Angel Cotto

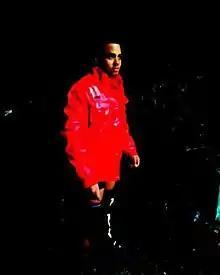

Javier Omar Cotto, better known by his ring name Angel Cotto, is a Puerto Rican professional wrestler.